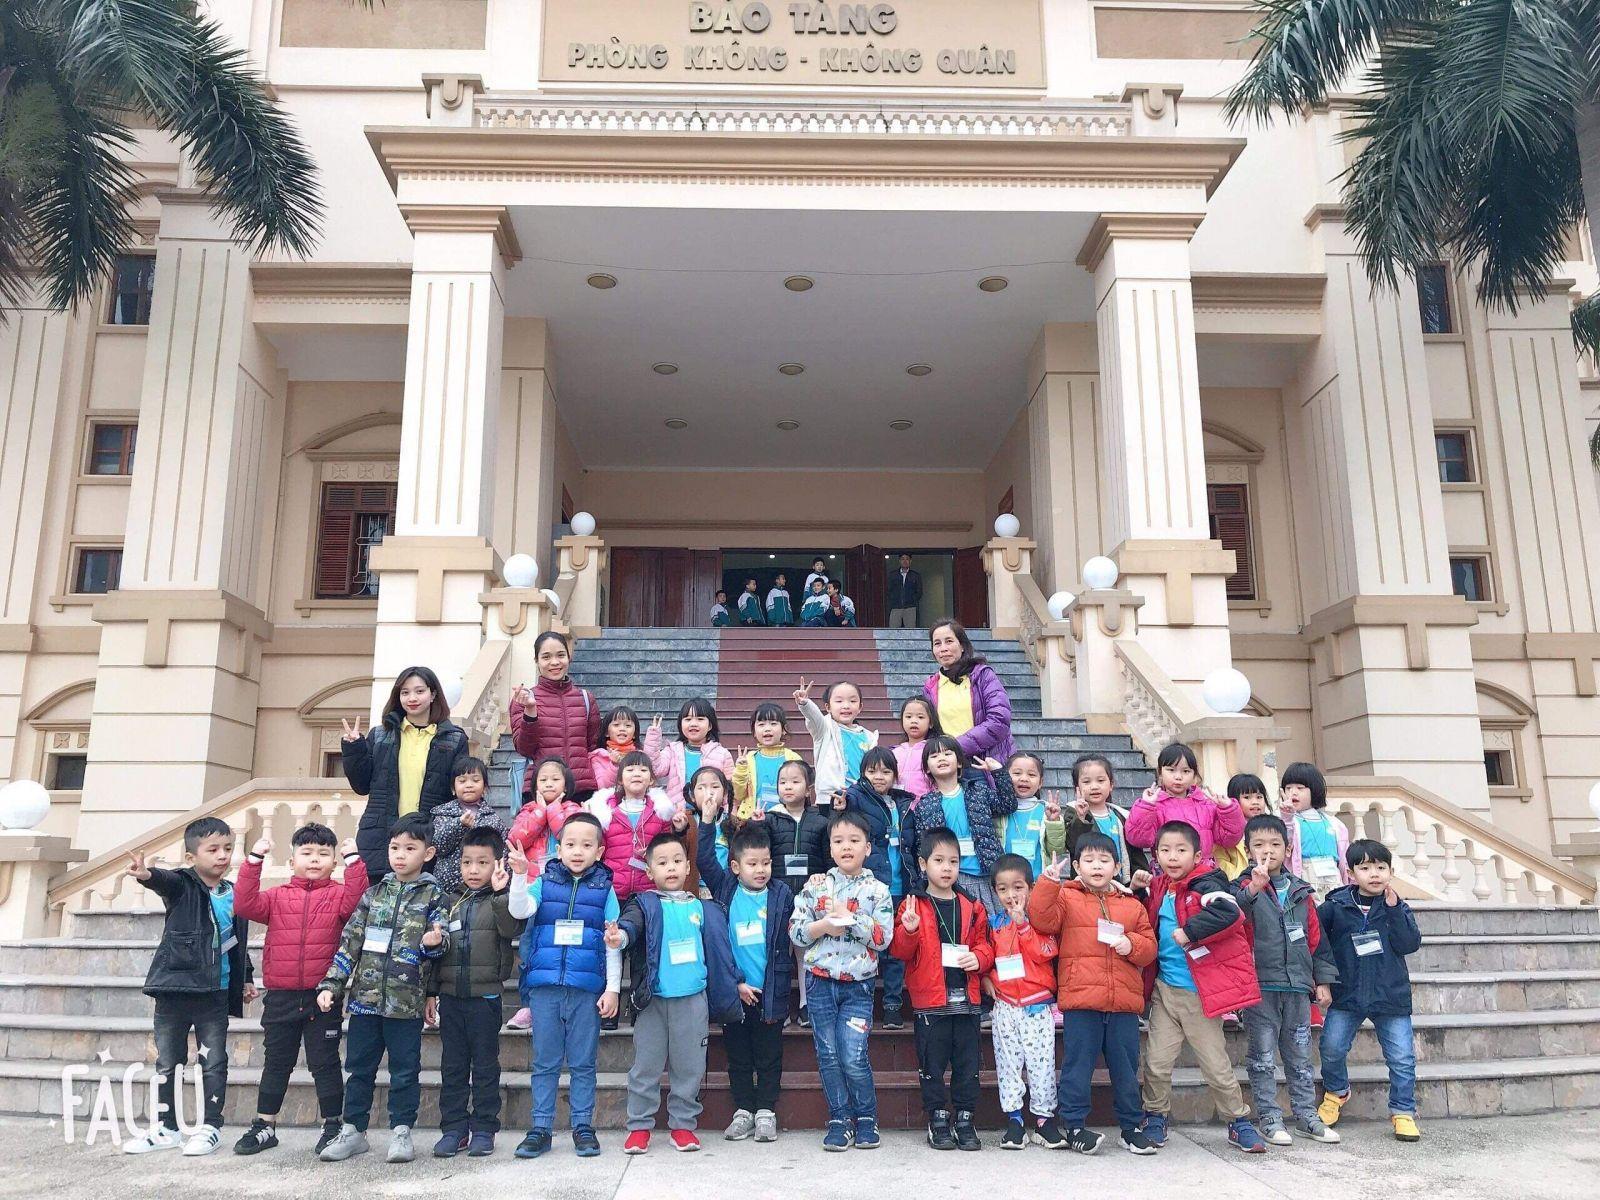
đây là khung cảnh xuất hiện ở phía trước một bảo tàng